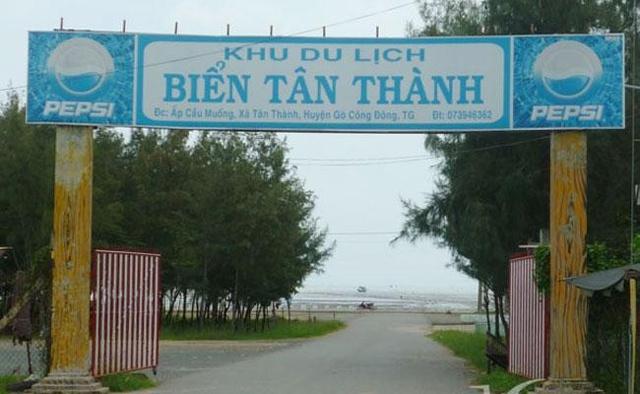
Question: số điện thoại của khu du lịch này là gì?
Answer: là 073946362